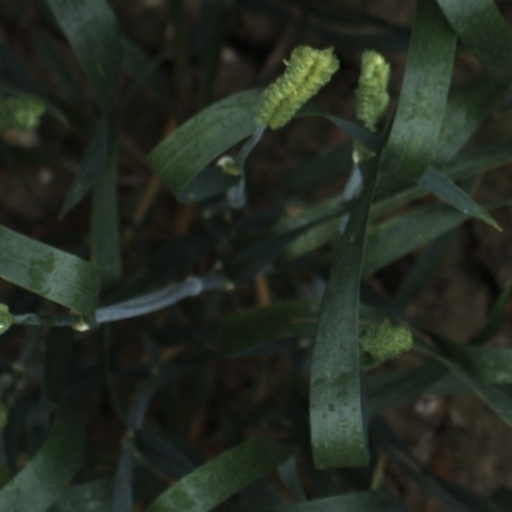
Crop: wheat